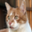
Label: cat